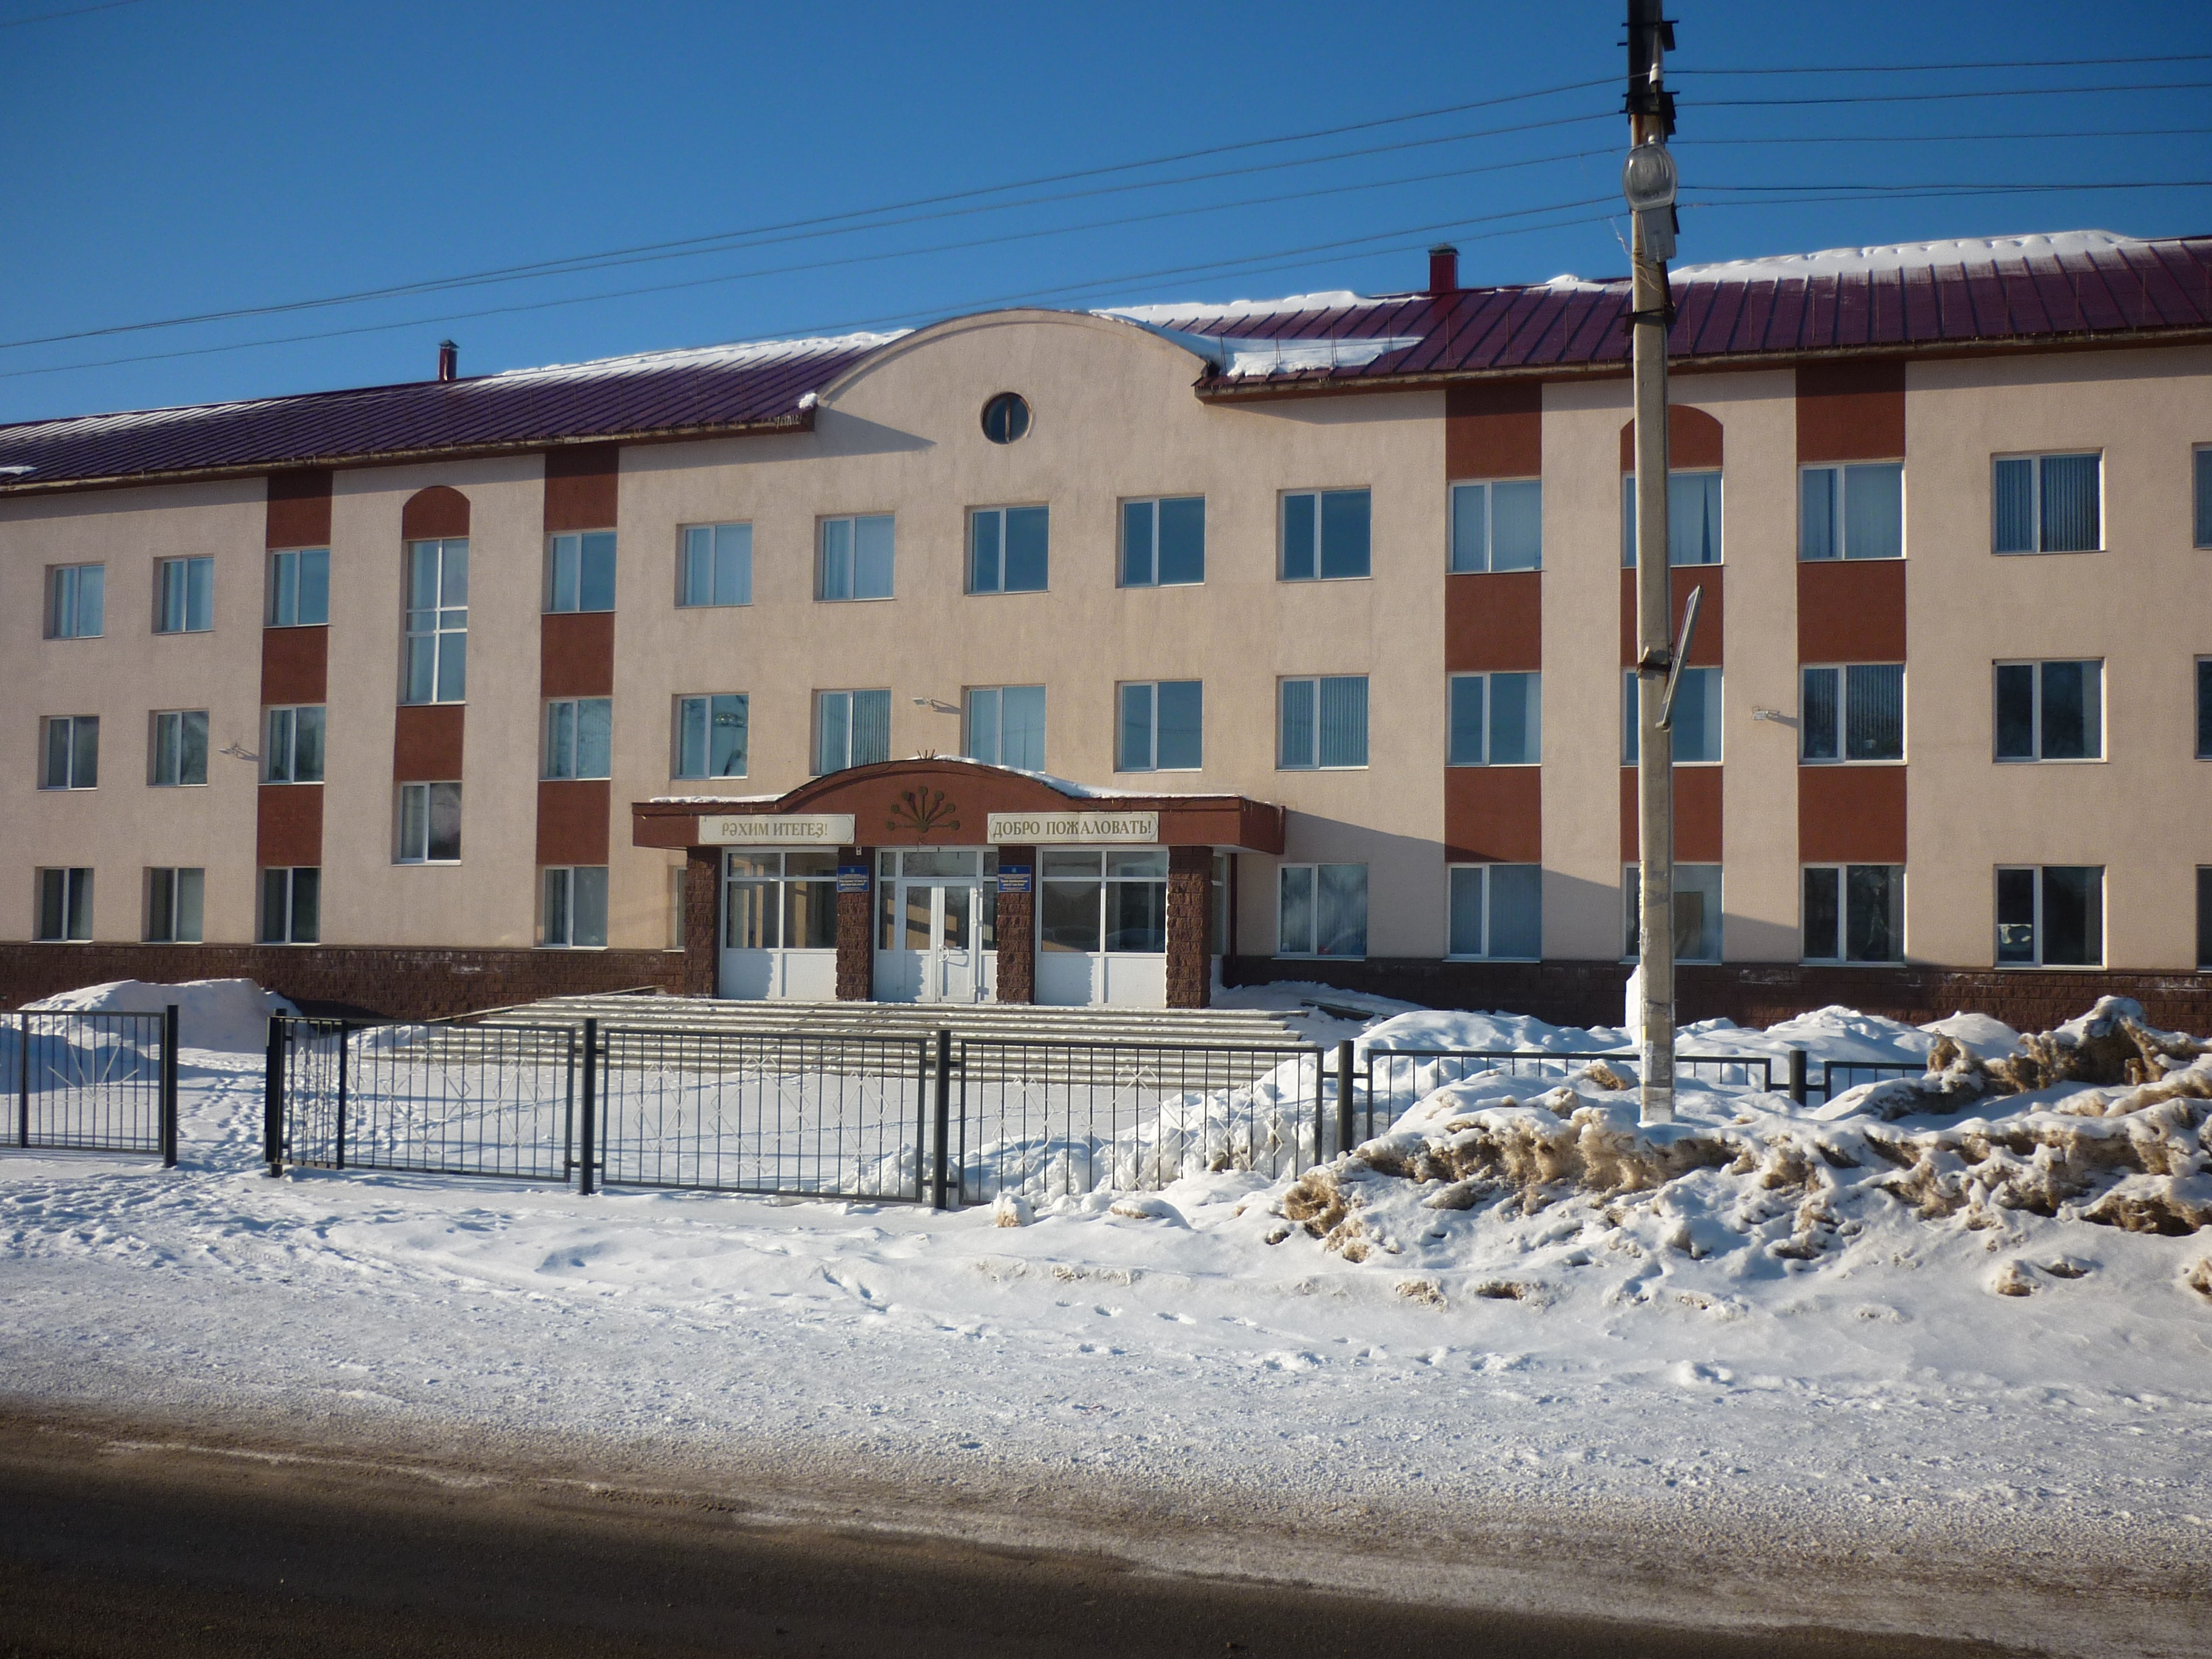
snow, winter, building, downtown, facade, neighbourhood, at home, urban area, iglino, bashkiria